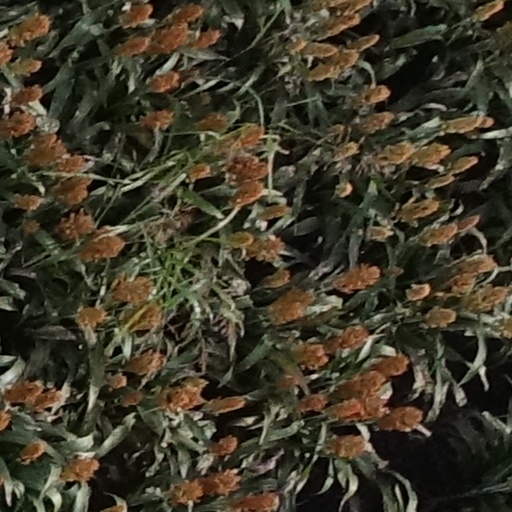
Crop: sorghum